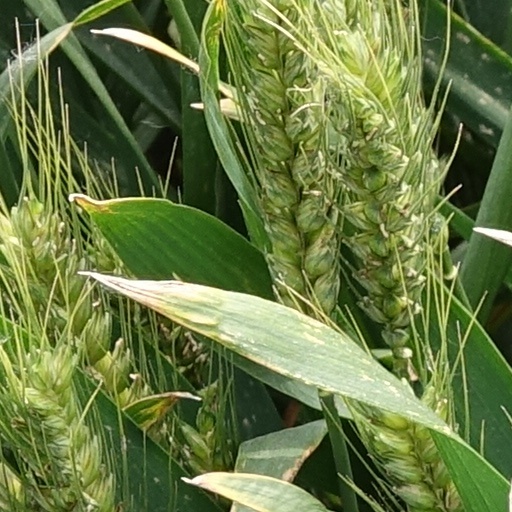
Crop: wheat